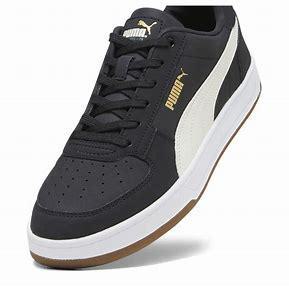
Brand: Puma
Model: Caven